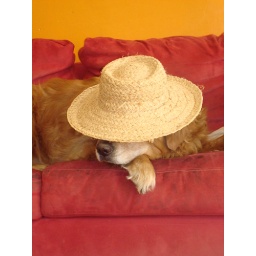
My old Golden boy snoozing on the couch in style.